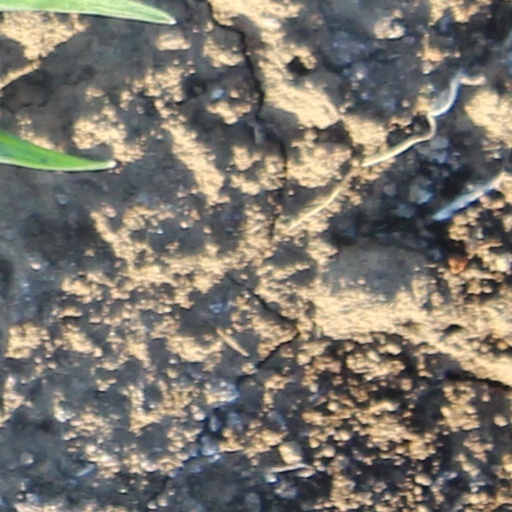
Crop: wheat